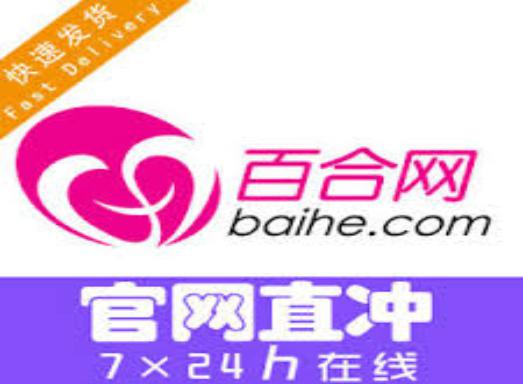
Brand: Baihe
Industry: Others